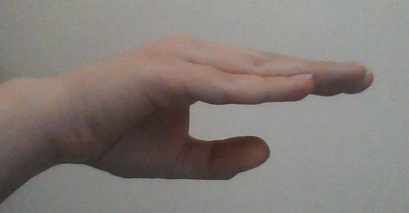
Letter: jeem